The Cure (1917 film)

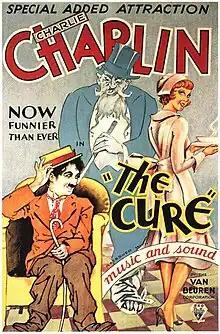
Theatrical poster for 1932 sound re-release by RKO Radio Pictures

The Cure is a 1917 short comedy film written and directed by Charlie Chaplin. The plot revolves around alcohol, being made just prior to prohibition but during a period where the politicians were debating the evils of alcohol.